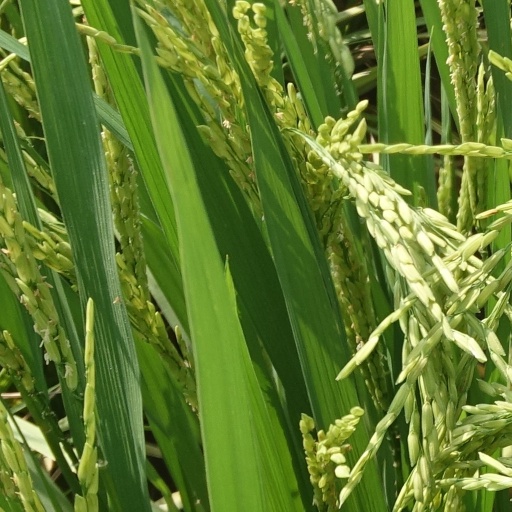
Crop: rice